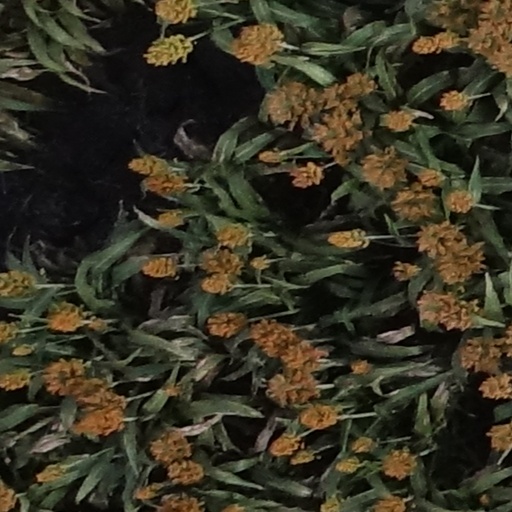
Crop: sorghum